Adam Larsson

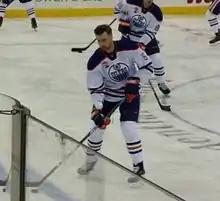
Larsson with the Oilers in January 2017.

Through the second half of the season, Larsson and Klefbom continued to hold a strong presence as the Oilers' top defensive pairing. Despite missing numerous games to recover from an injury in February, Larsson finished second on the team in even-strength minutes per game (18:22) and plus-minus (21). Klefbom credited Larsson for helping him evolve into a more complete defenceman as he compiled career highs in goals and points. Meanwhile, Larsson finished the season with four goals and 15 assists for 19 points through 79 games. As the Oilers faced the San Jose Sharks in the 2017 Stanley Cup playoffs, Larsson and Klefbom were often charged with covering Sharks captain Joe Pavelski. They eventually beat the Sharks in six games and met the Anaheim Ducks in the Western Conference Second Round. Larsson played an important role in their second round, despite the team failing to qualify for the Western Conference Final. In Game 1 against the Ducks, Larsson scored two goals in 7½ minutes of the third period to lift the Oilers to a 5–3 win. During the Oilers 4–3 double-overtime loss in Game 5, Larrson logged a team-high 44:58 minutes of ice time as he was one of two Oilers blueliners who didn't miss a shift due to an injury examination. The Oilers eventually fell to the Ducks in Game 7. Larsson finished the postseason with two goals and four assists through 13 games.